1974 Suez Canal Clearance Operation

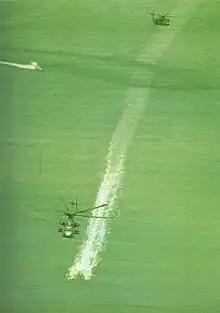
US Navy RH-53Ds sweeping the Suez Canal in 1974.

Operation Moon Water was the clearance of ordance from the Suez Canal bed as part of Operation Nimbus Moon. The operation ran until the end of 1974 and, at a much-reduced rate, into 1975, being completed by the end of July 1975. U.S. Navy EOD divers, who were prohibited from actual ordnance operations, provided both diving and explosives training to Egyptian Navy personnel and accompanied them in the diving boats, serving as on-scene advisors. A Suez Canal Authority pilot boat with an American sonar device installed searched the canal from bank to bank providing highly accurate charts of the canal bed. These charts were used by the diving advisors, who directed the Egyptians to investigate likely ordnance contacts. The ordnance that was discovered was usually destroyed in place with explosive charges. Non-ordnance items, such as oil drums or tanks, were marked for later removal by Egyptian police divers because the canal was slated for future dredging, all large pieces of refuse had to be removed. The American-Egyptian team completed one full sweep of the canal bottom in late November 1974.